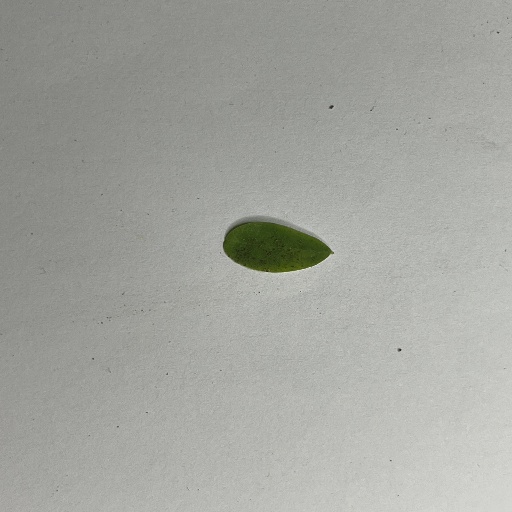
Species: Sojina
Leaf condition: Bacterial Spot